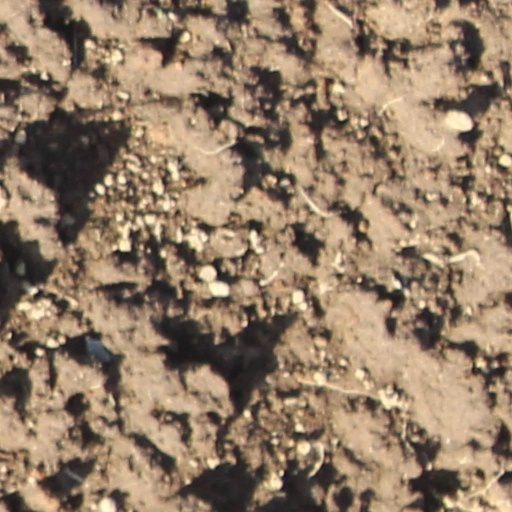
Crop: wheat